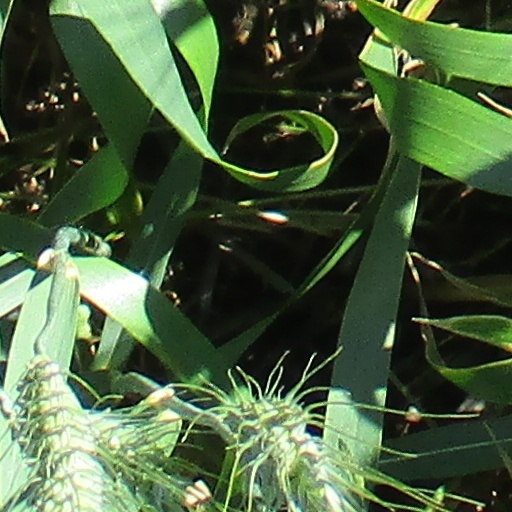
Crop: wheat